Aranđelovac

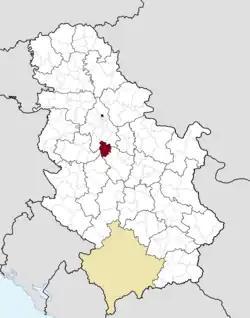
Hotel Izvor

Aranđelovac is a town and a municipality located in the Šumadija District of central Serbia. , the municipality has a population of 41,297 inhabitants, while the town has 22,881 inhabitants.